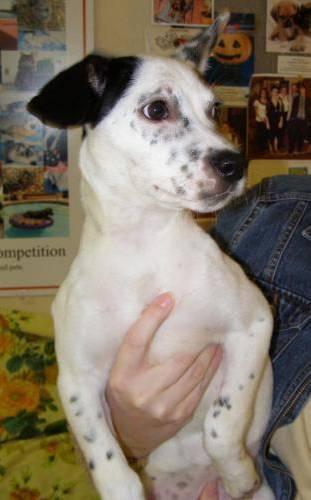
dog